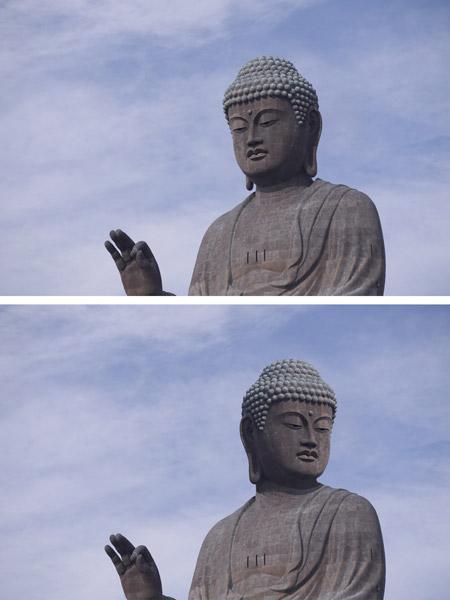
回答: 後光つけるの忘れてた